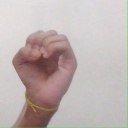
अक्षर: ऊ